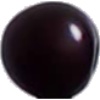
Label: cherry_wax_black